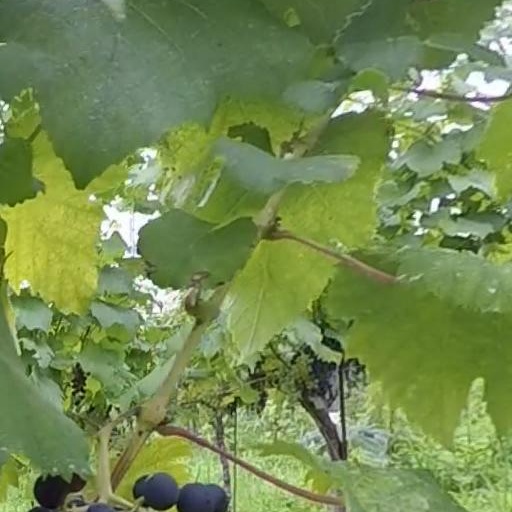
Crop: grape